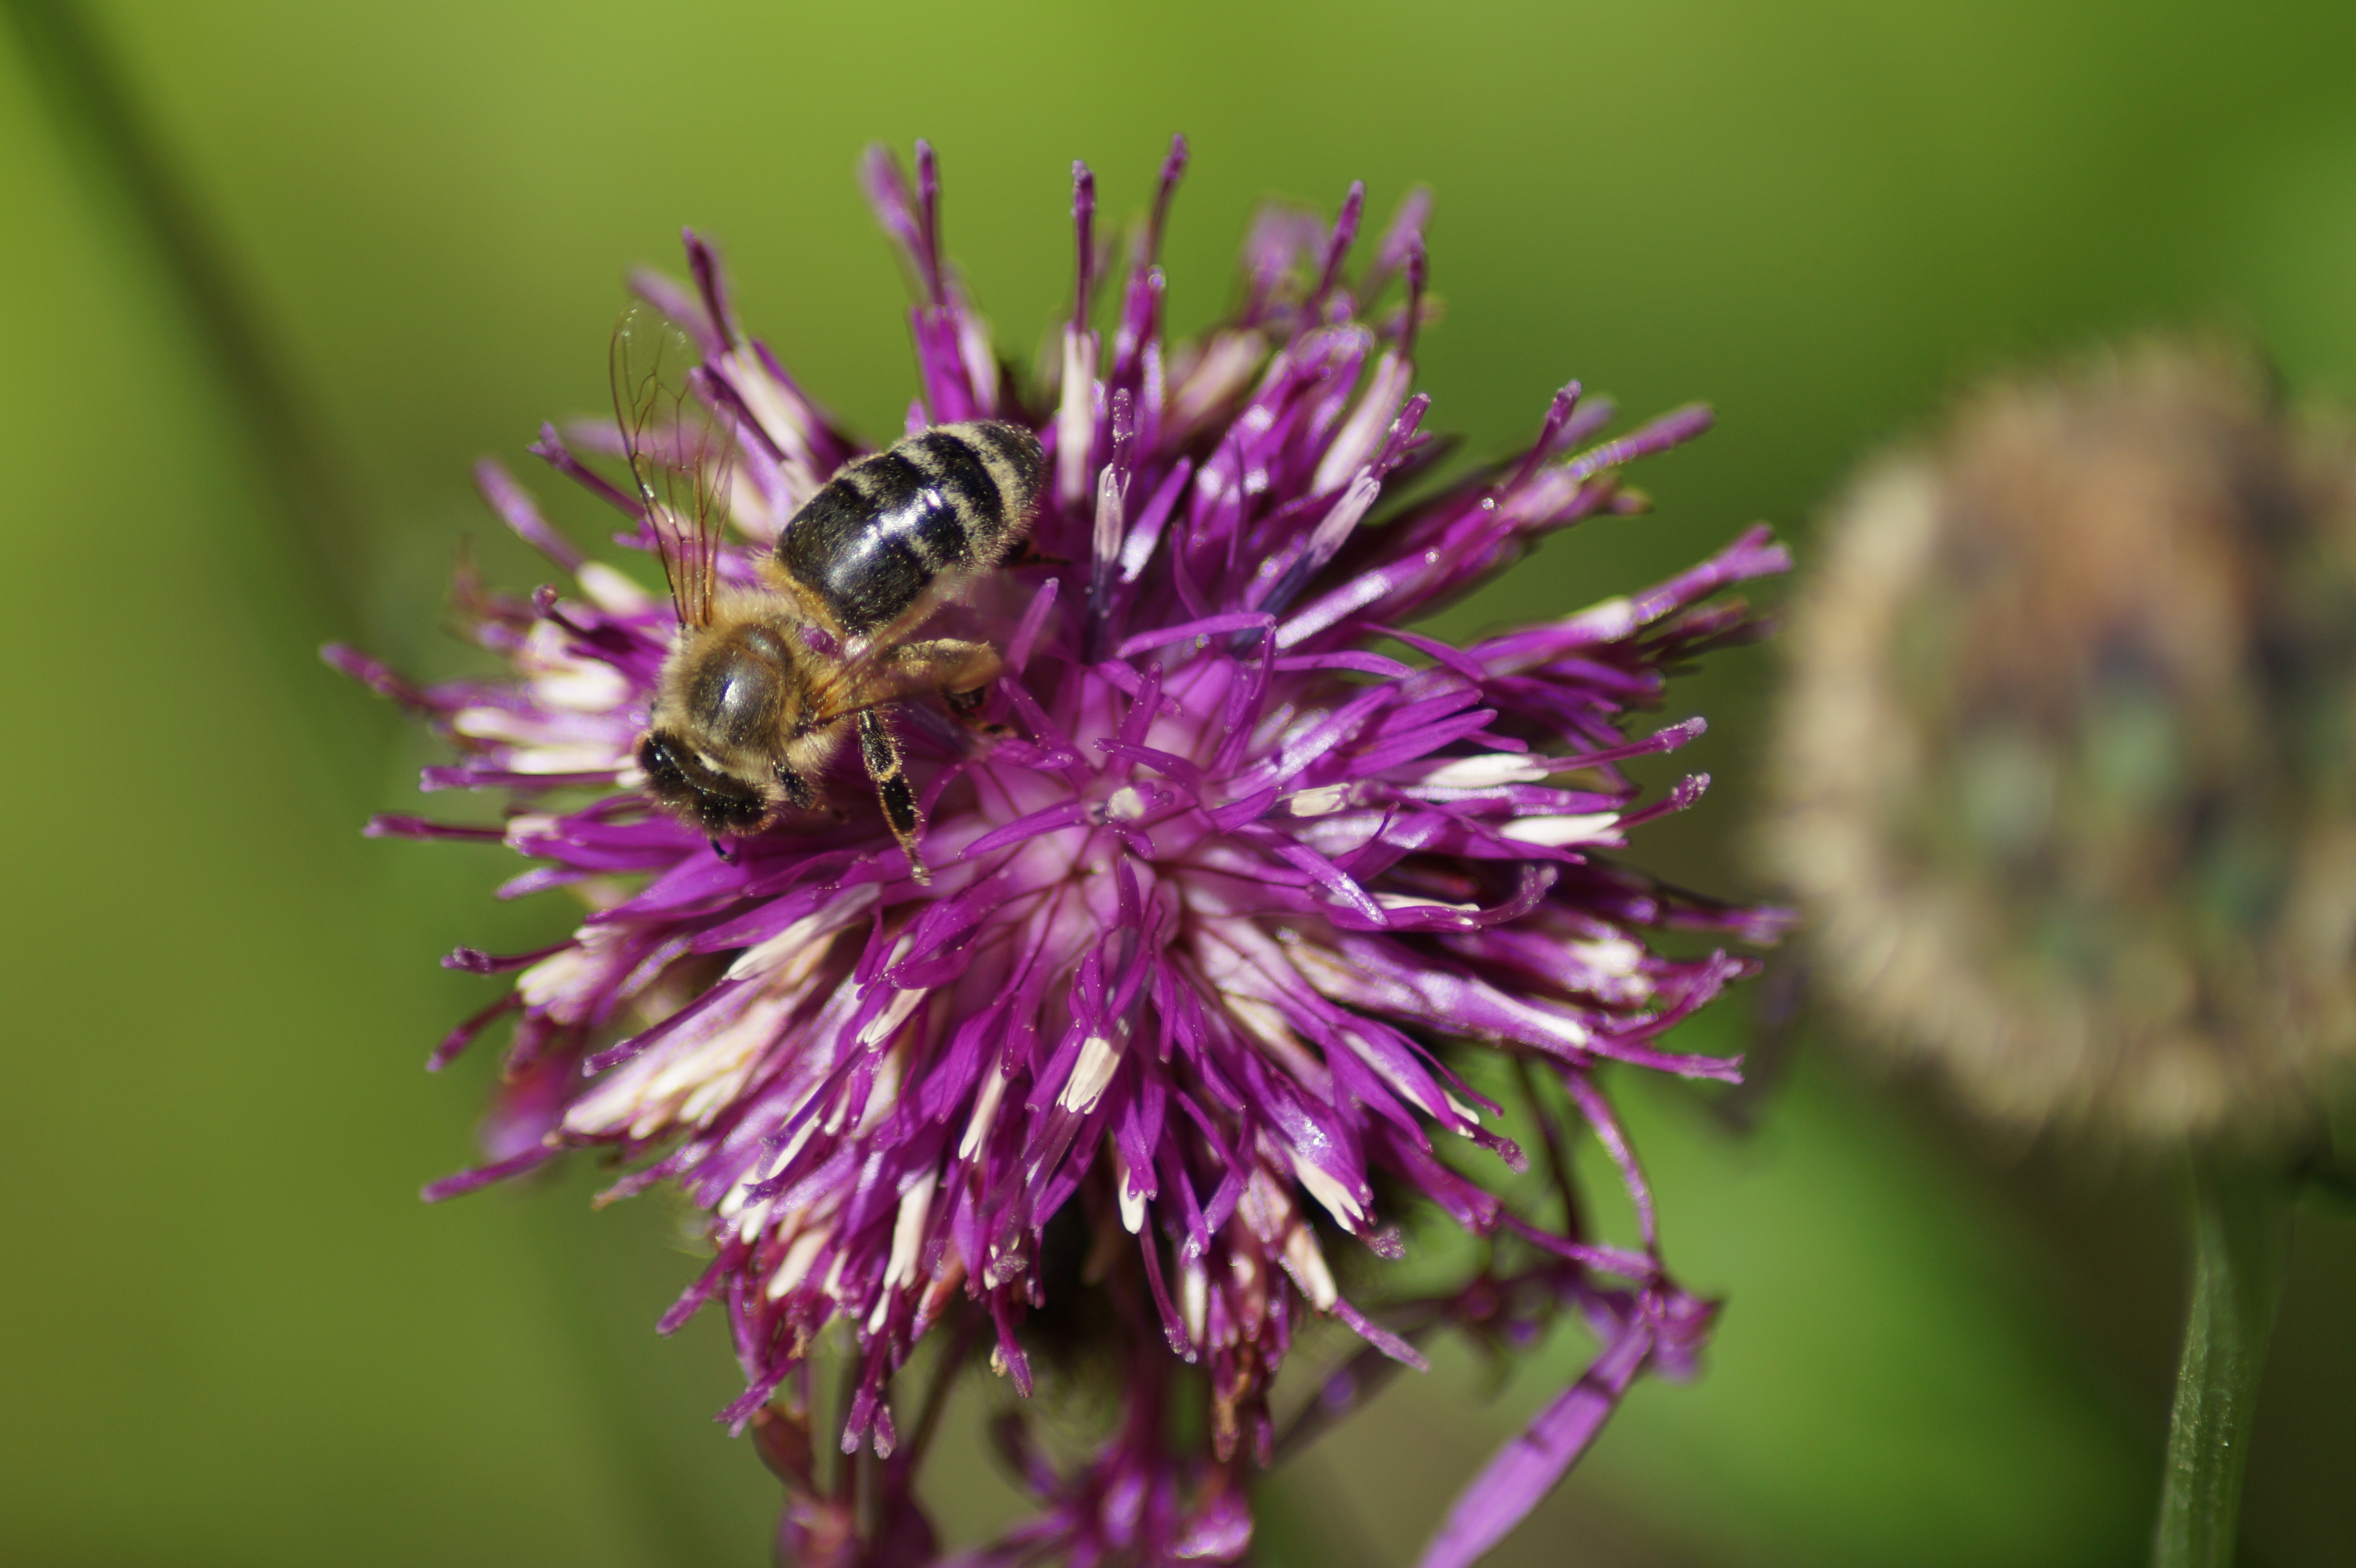
nature, blossom, plant, flower, petal, bloom, herb, color, insect, macro, botany, blue, close, flora, fauna, wild flower, blue flower, invertebrate, wildflower, close up, bee, thistle, bumblebee, nectar, medicinal plant, macro photography, flowering plant, honey bee, blue phyteuma, land plant, membrane winged insect